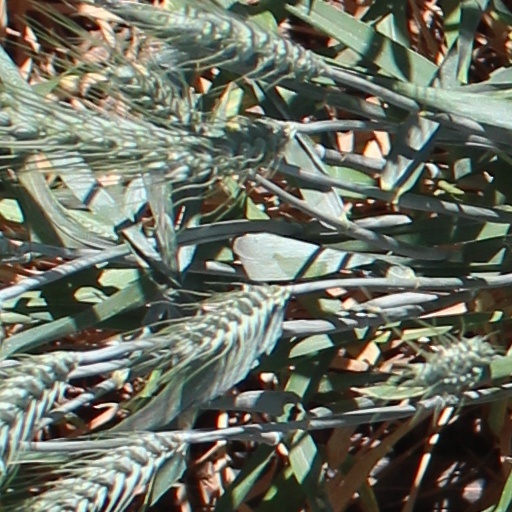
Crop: wheat